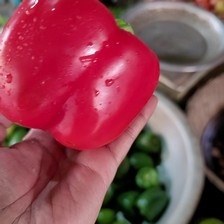
Label: capsicum